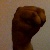
The image shows a hand gesture representing the letter 'M' in Indian Sign Language.